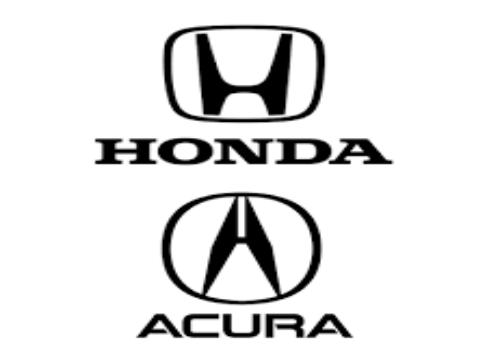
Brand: akurra
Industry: Transportation